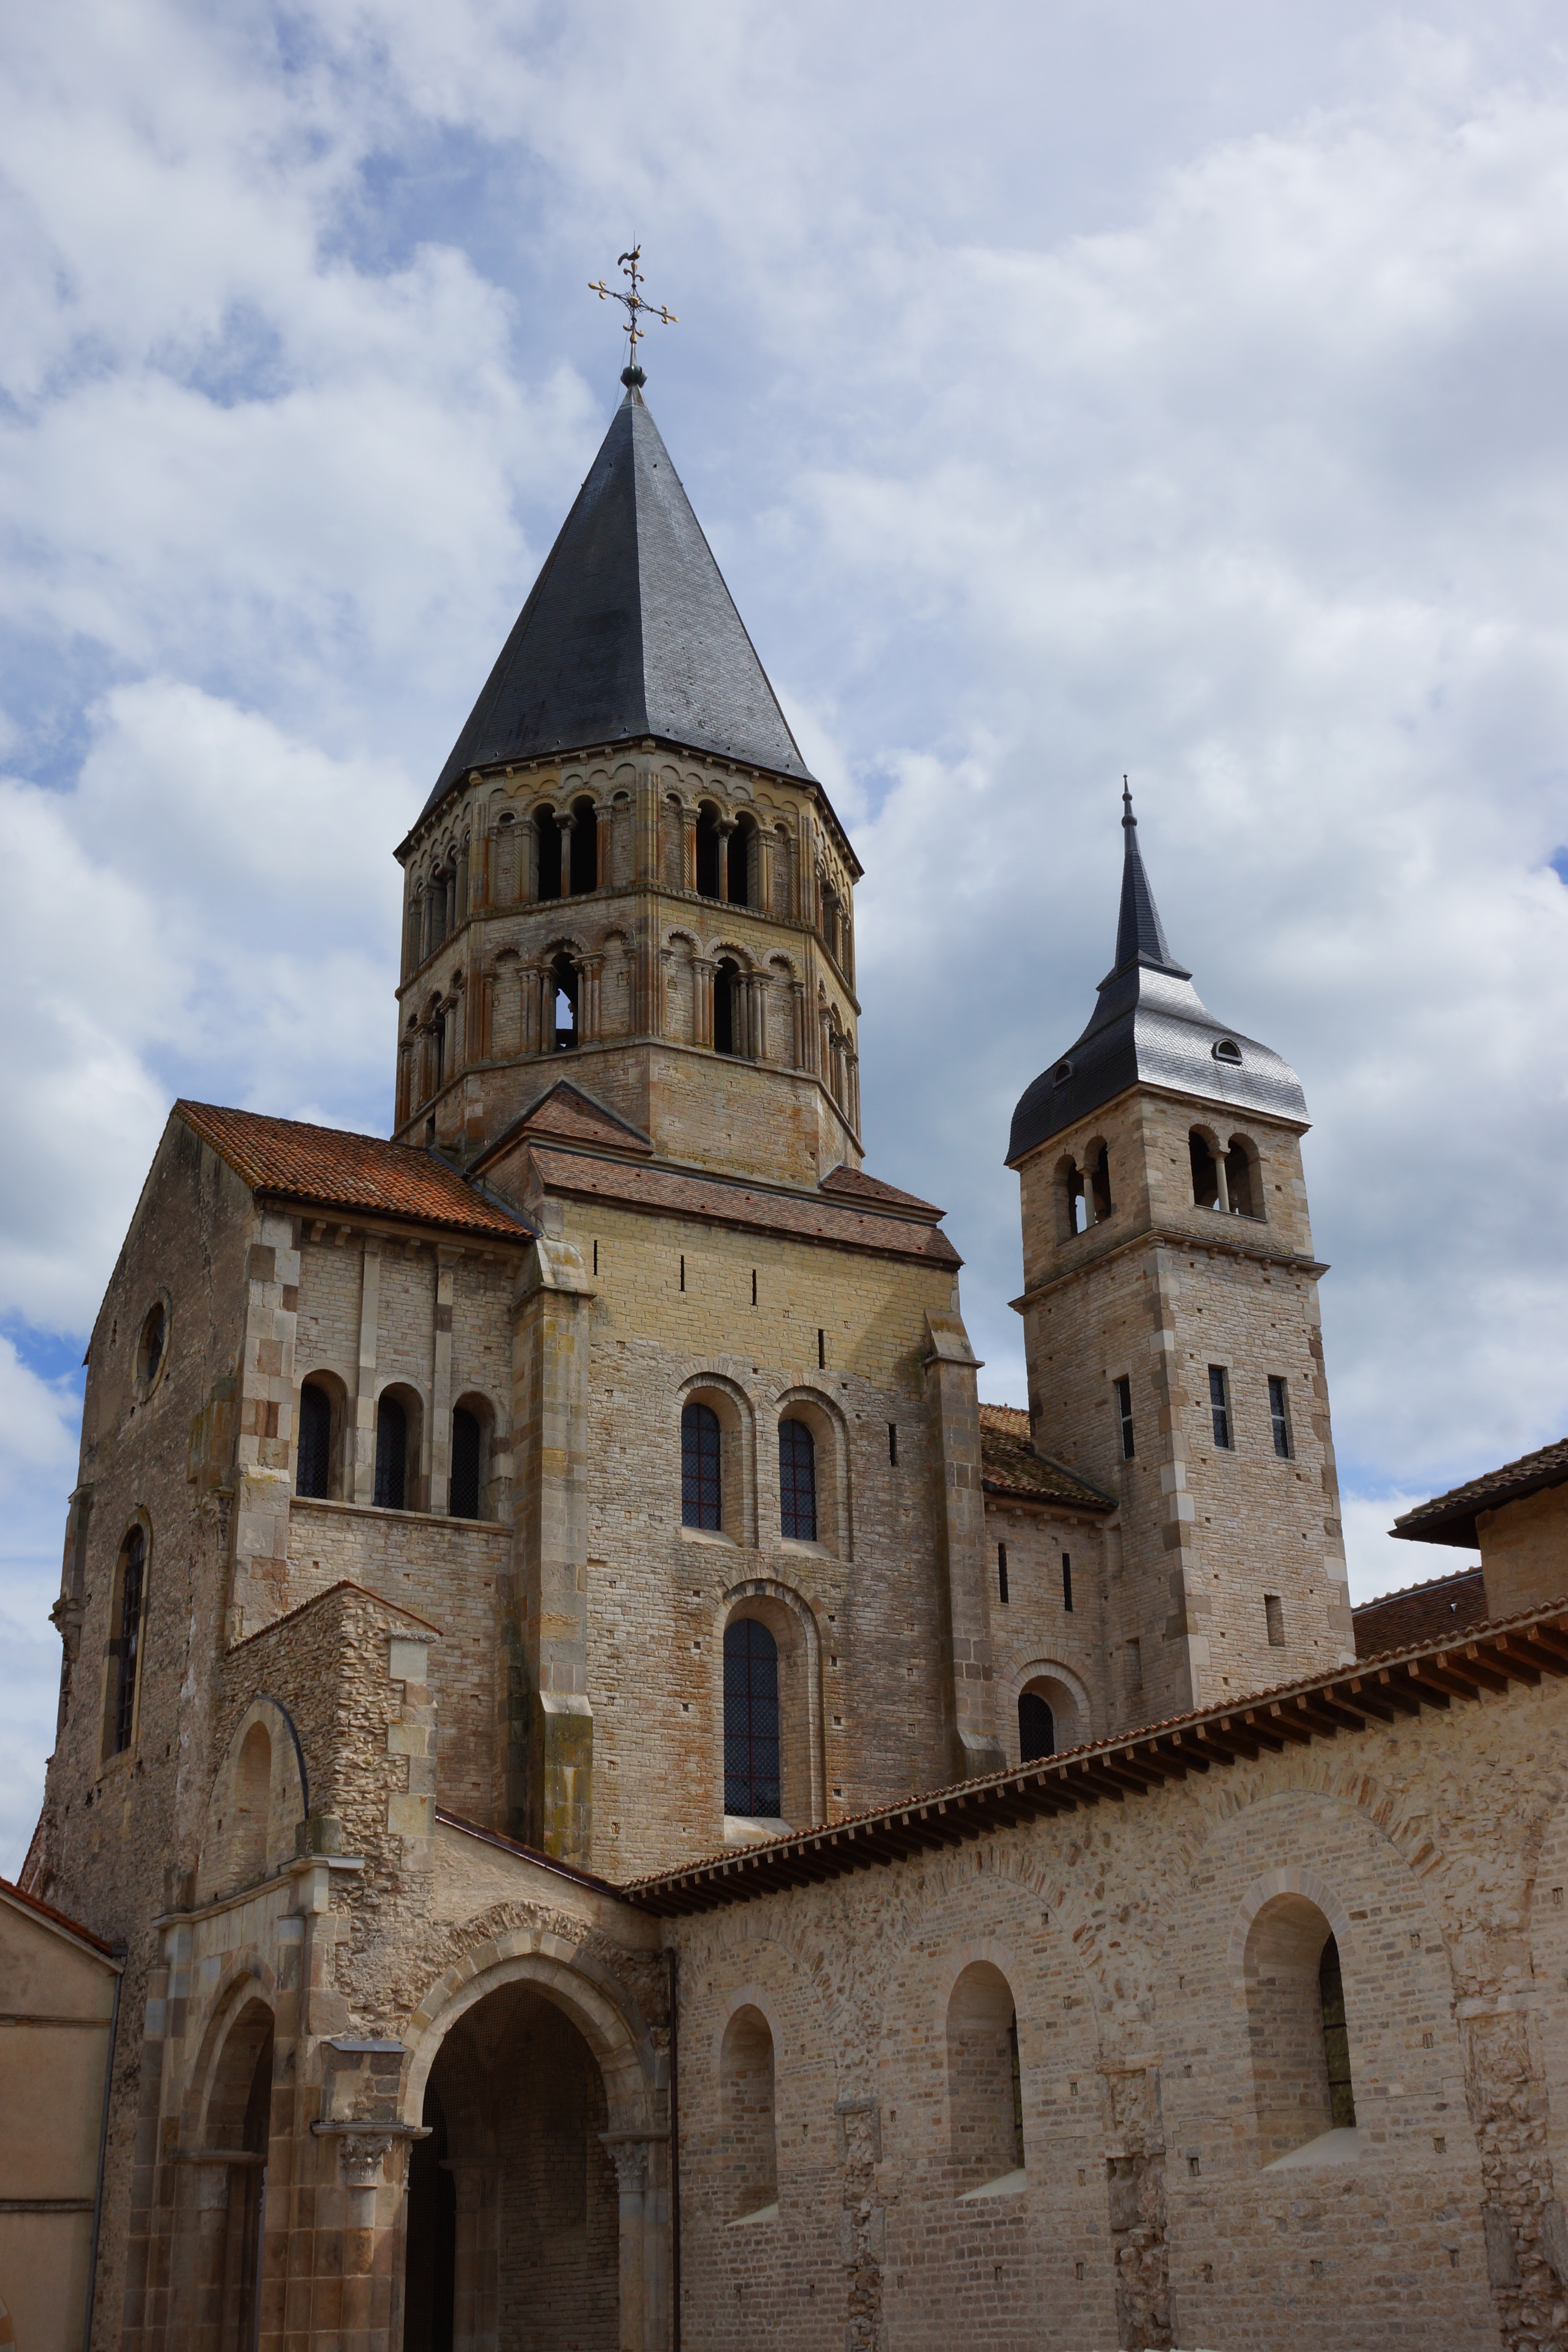
building, chateau, tower, church, cathedral, place of worship, bell tower, medieval architecture, medieval, spire, steeple, monastery, abbey, basilica, cluny, middle ages, archtecture, spanish missions in california